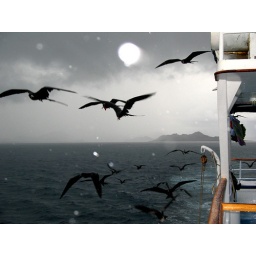
frigate birds hanging out around our boat